Lari Constituency

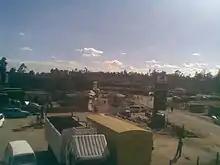
Nyambari Shopping Center. The Second most populous center in Lari Constituency.

In the national government Lari is a District with its administrative offices in Kimende Township. Its further divided into 22 locations.